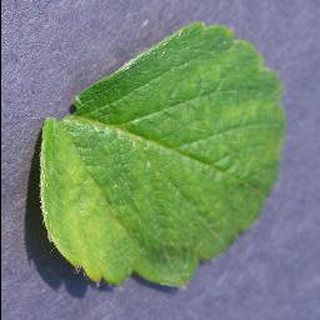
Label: healthy_strawberry